Politics of Nauru

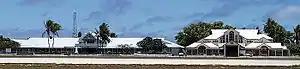
Government of Nauru

The politics of Nauru take place in a framework of a parliamentary representative democratic republic, whereby the President of Nauru is the head of government of the executive branch. Legislative power is vested in both the government and the parliament. The Judiciary is independent of the executive and the legislature.